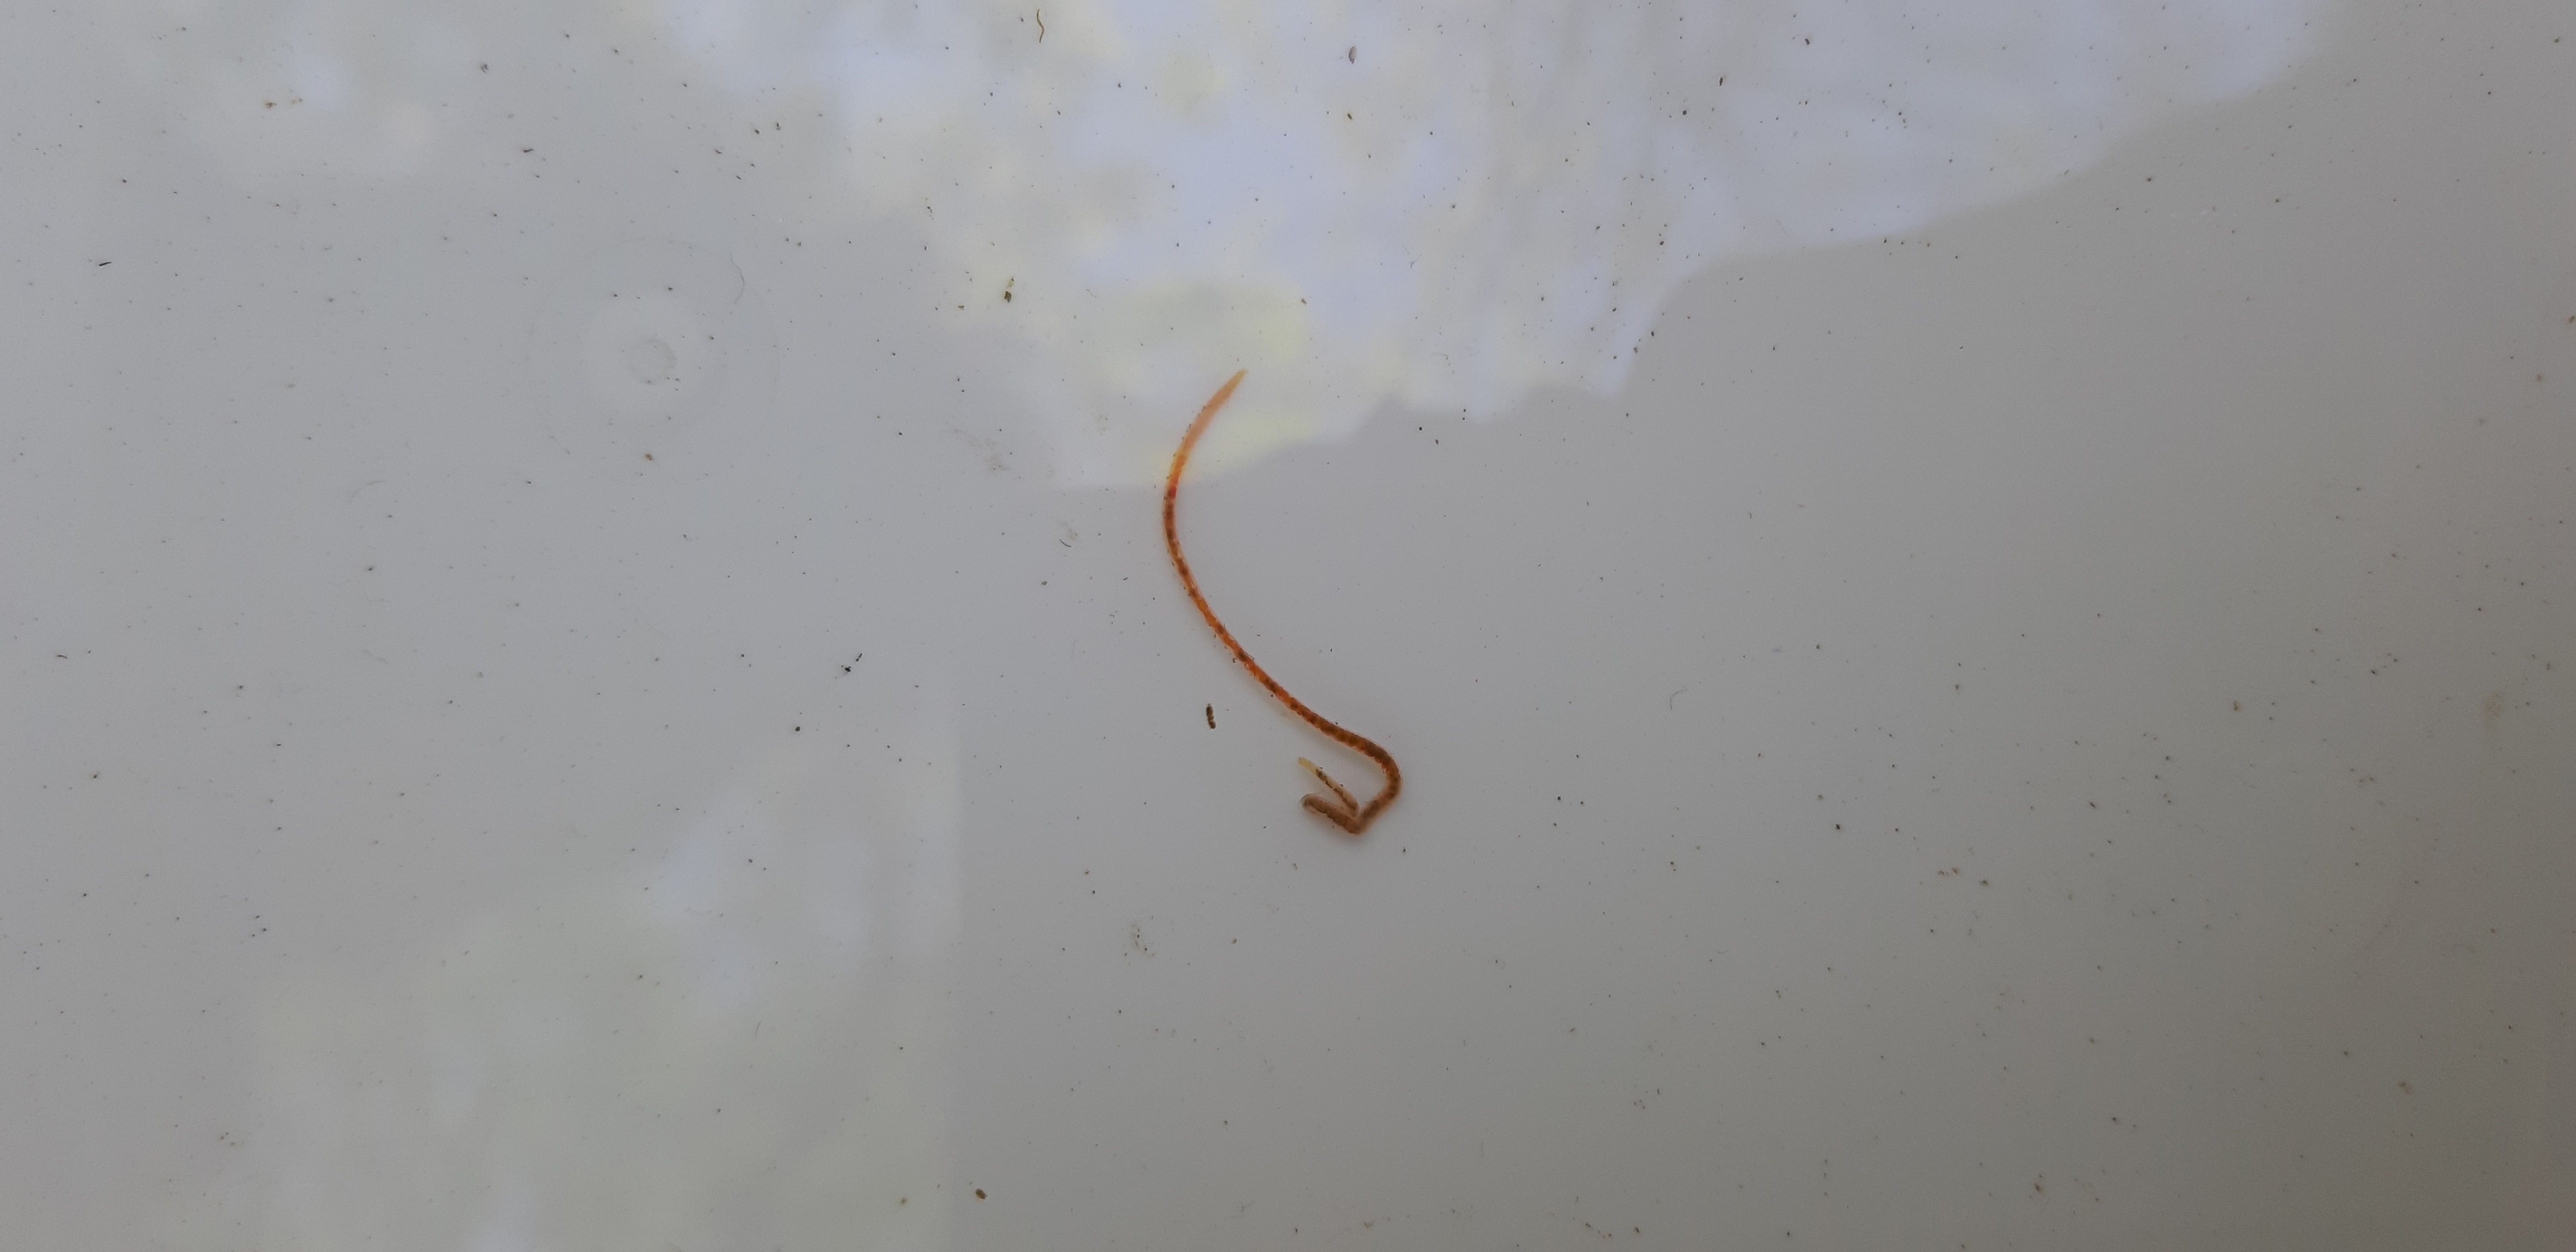
Macroinvertebrate group: worms